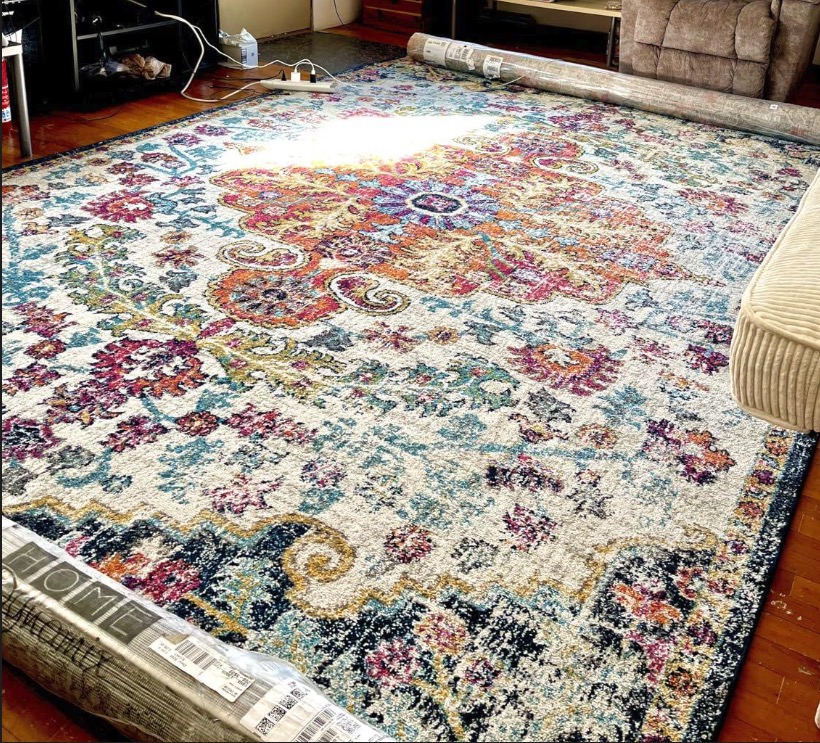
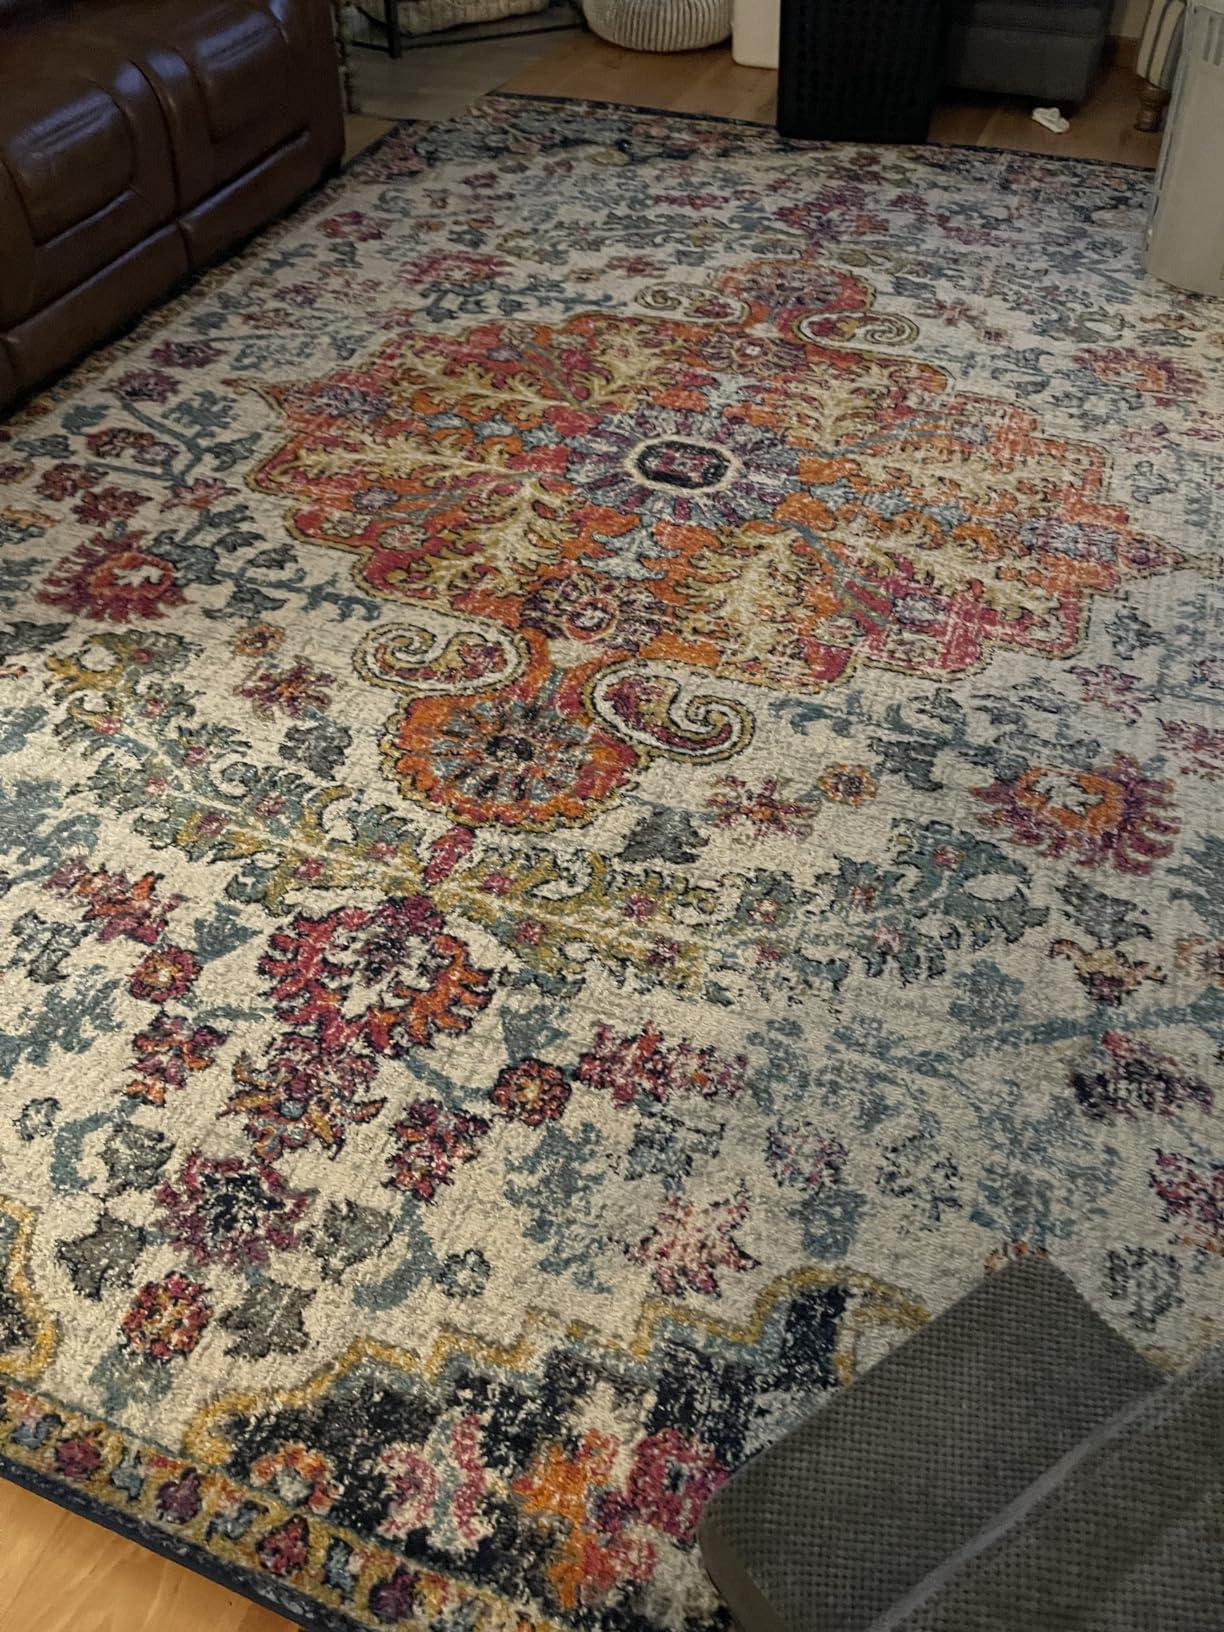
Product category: misc
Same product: yes